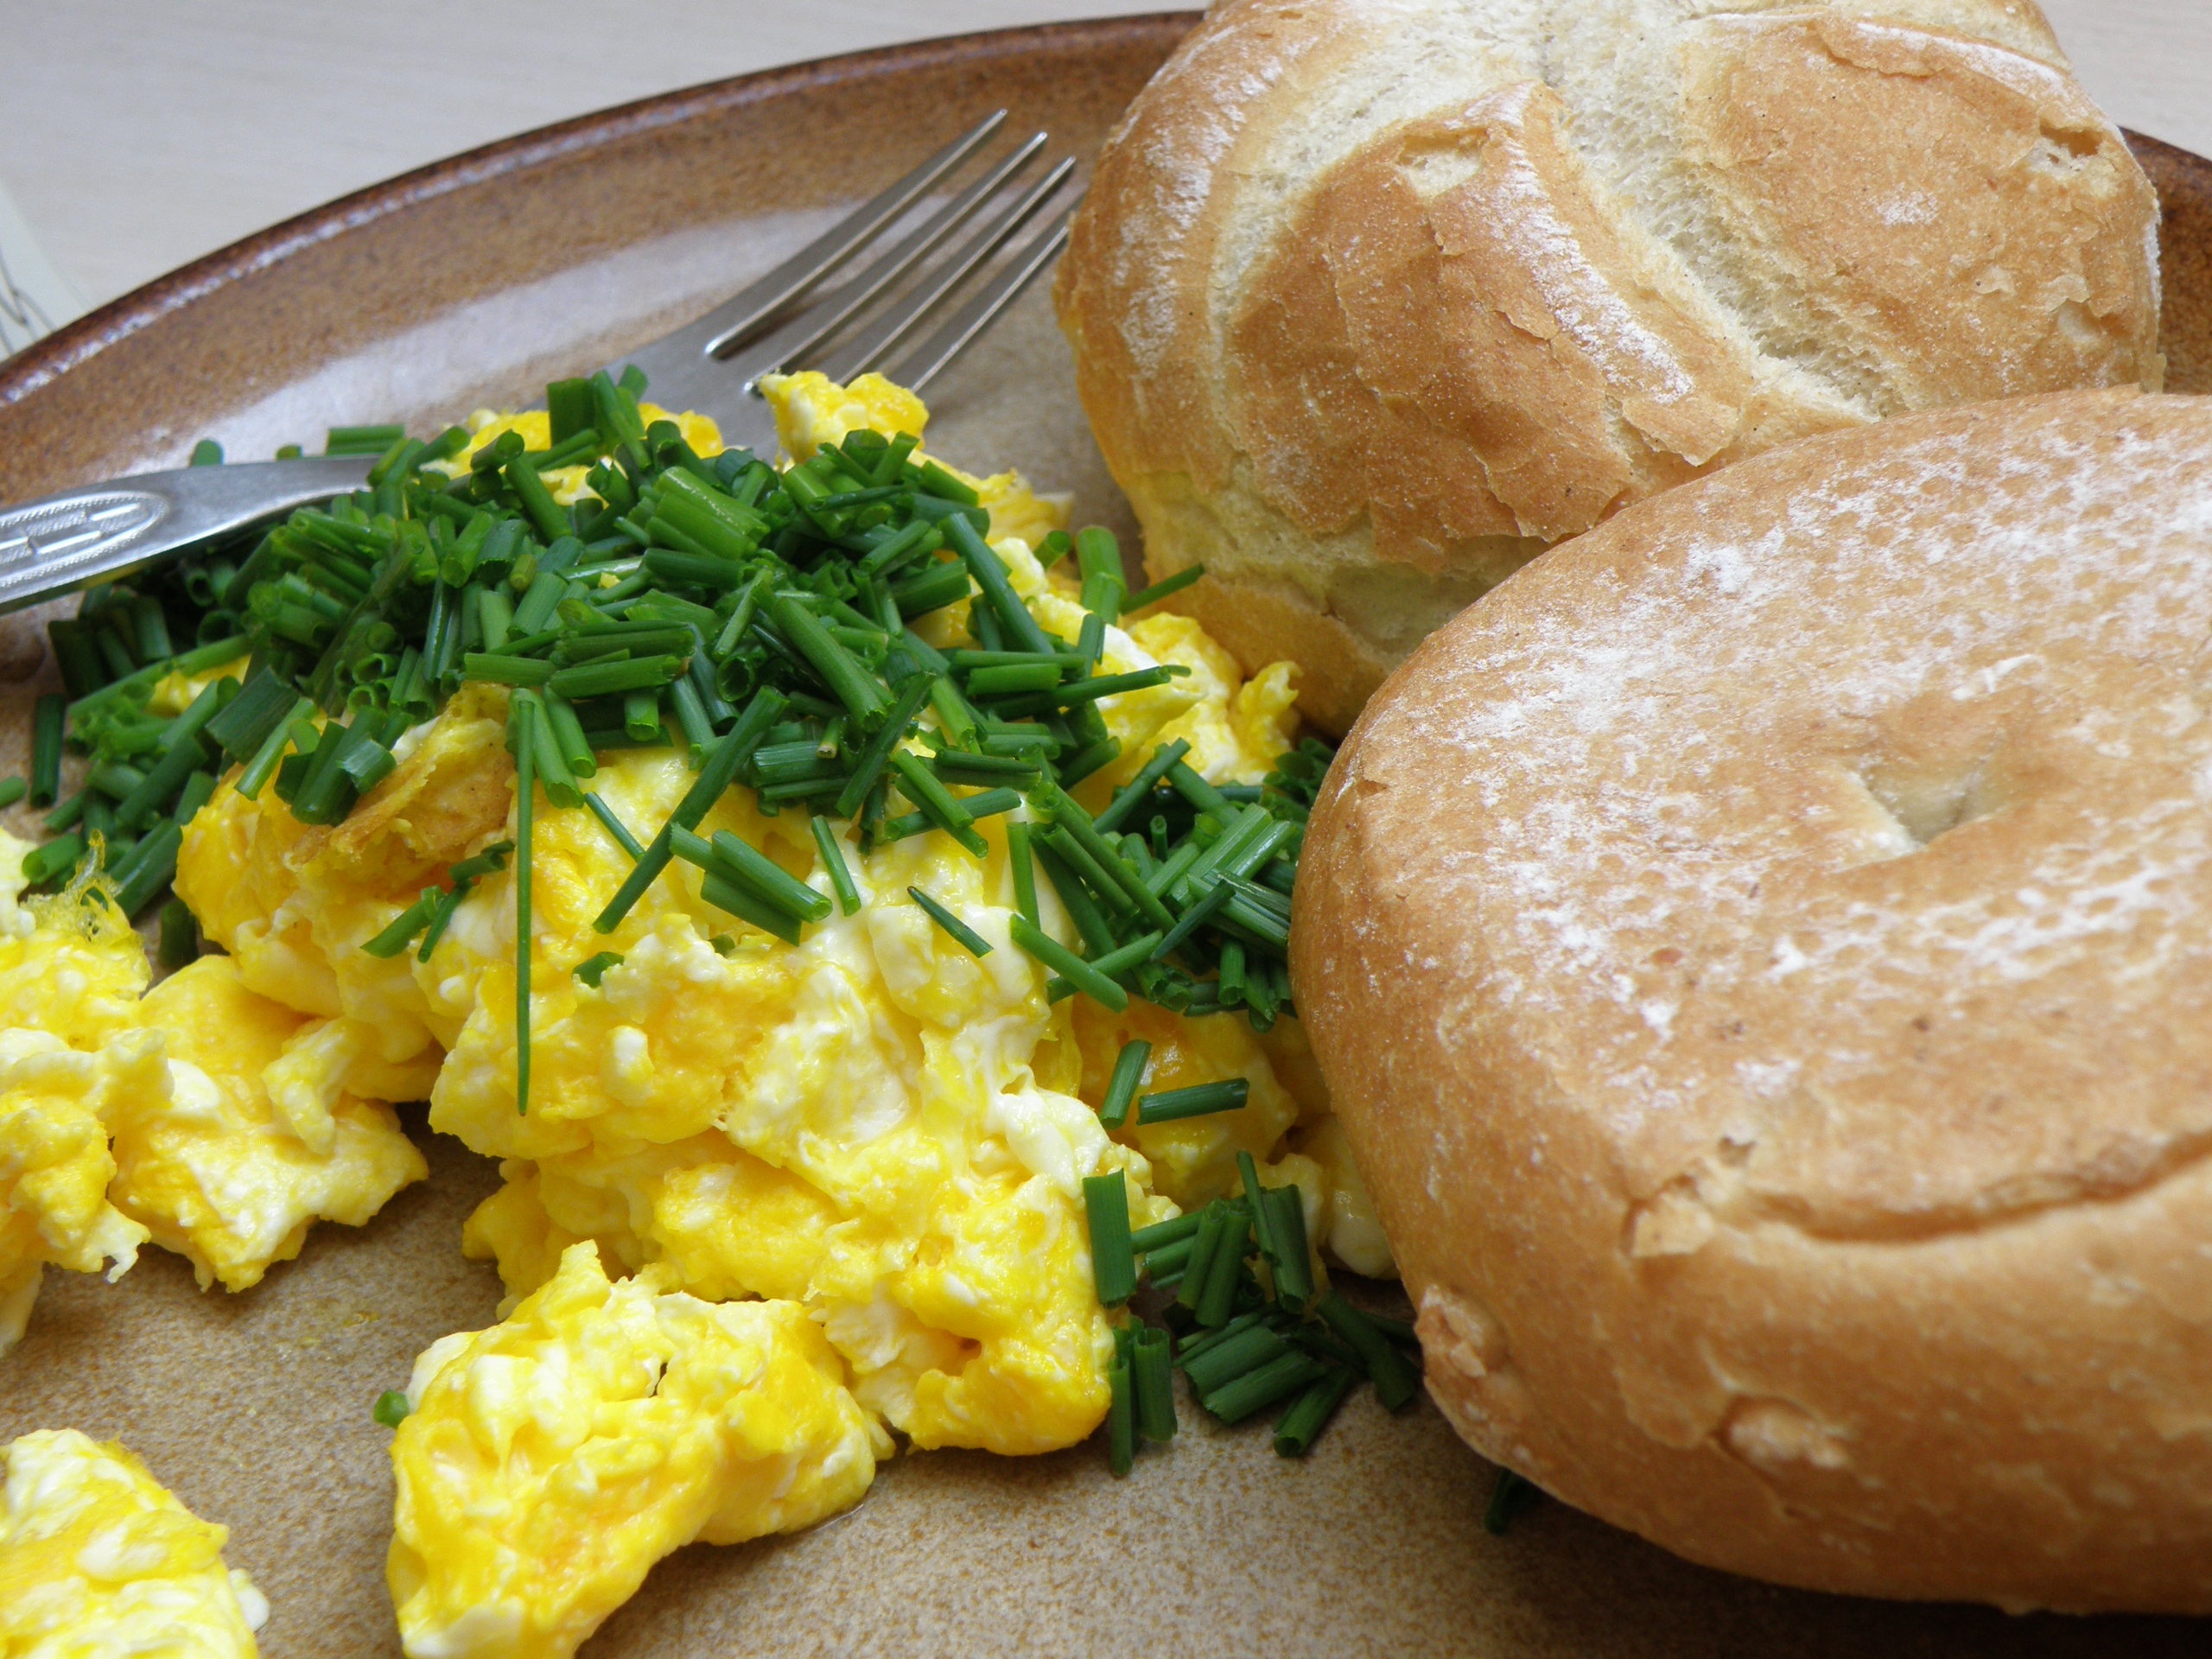
dish, meal, food, breakfast, cuisine, bun, eggs, chive, vegetarian food, scrambled eggs